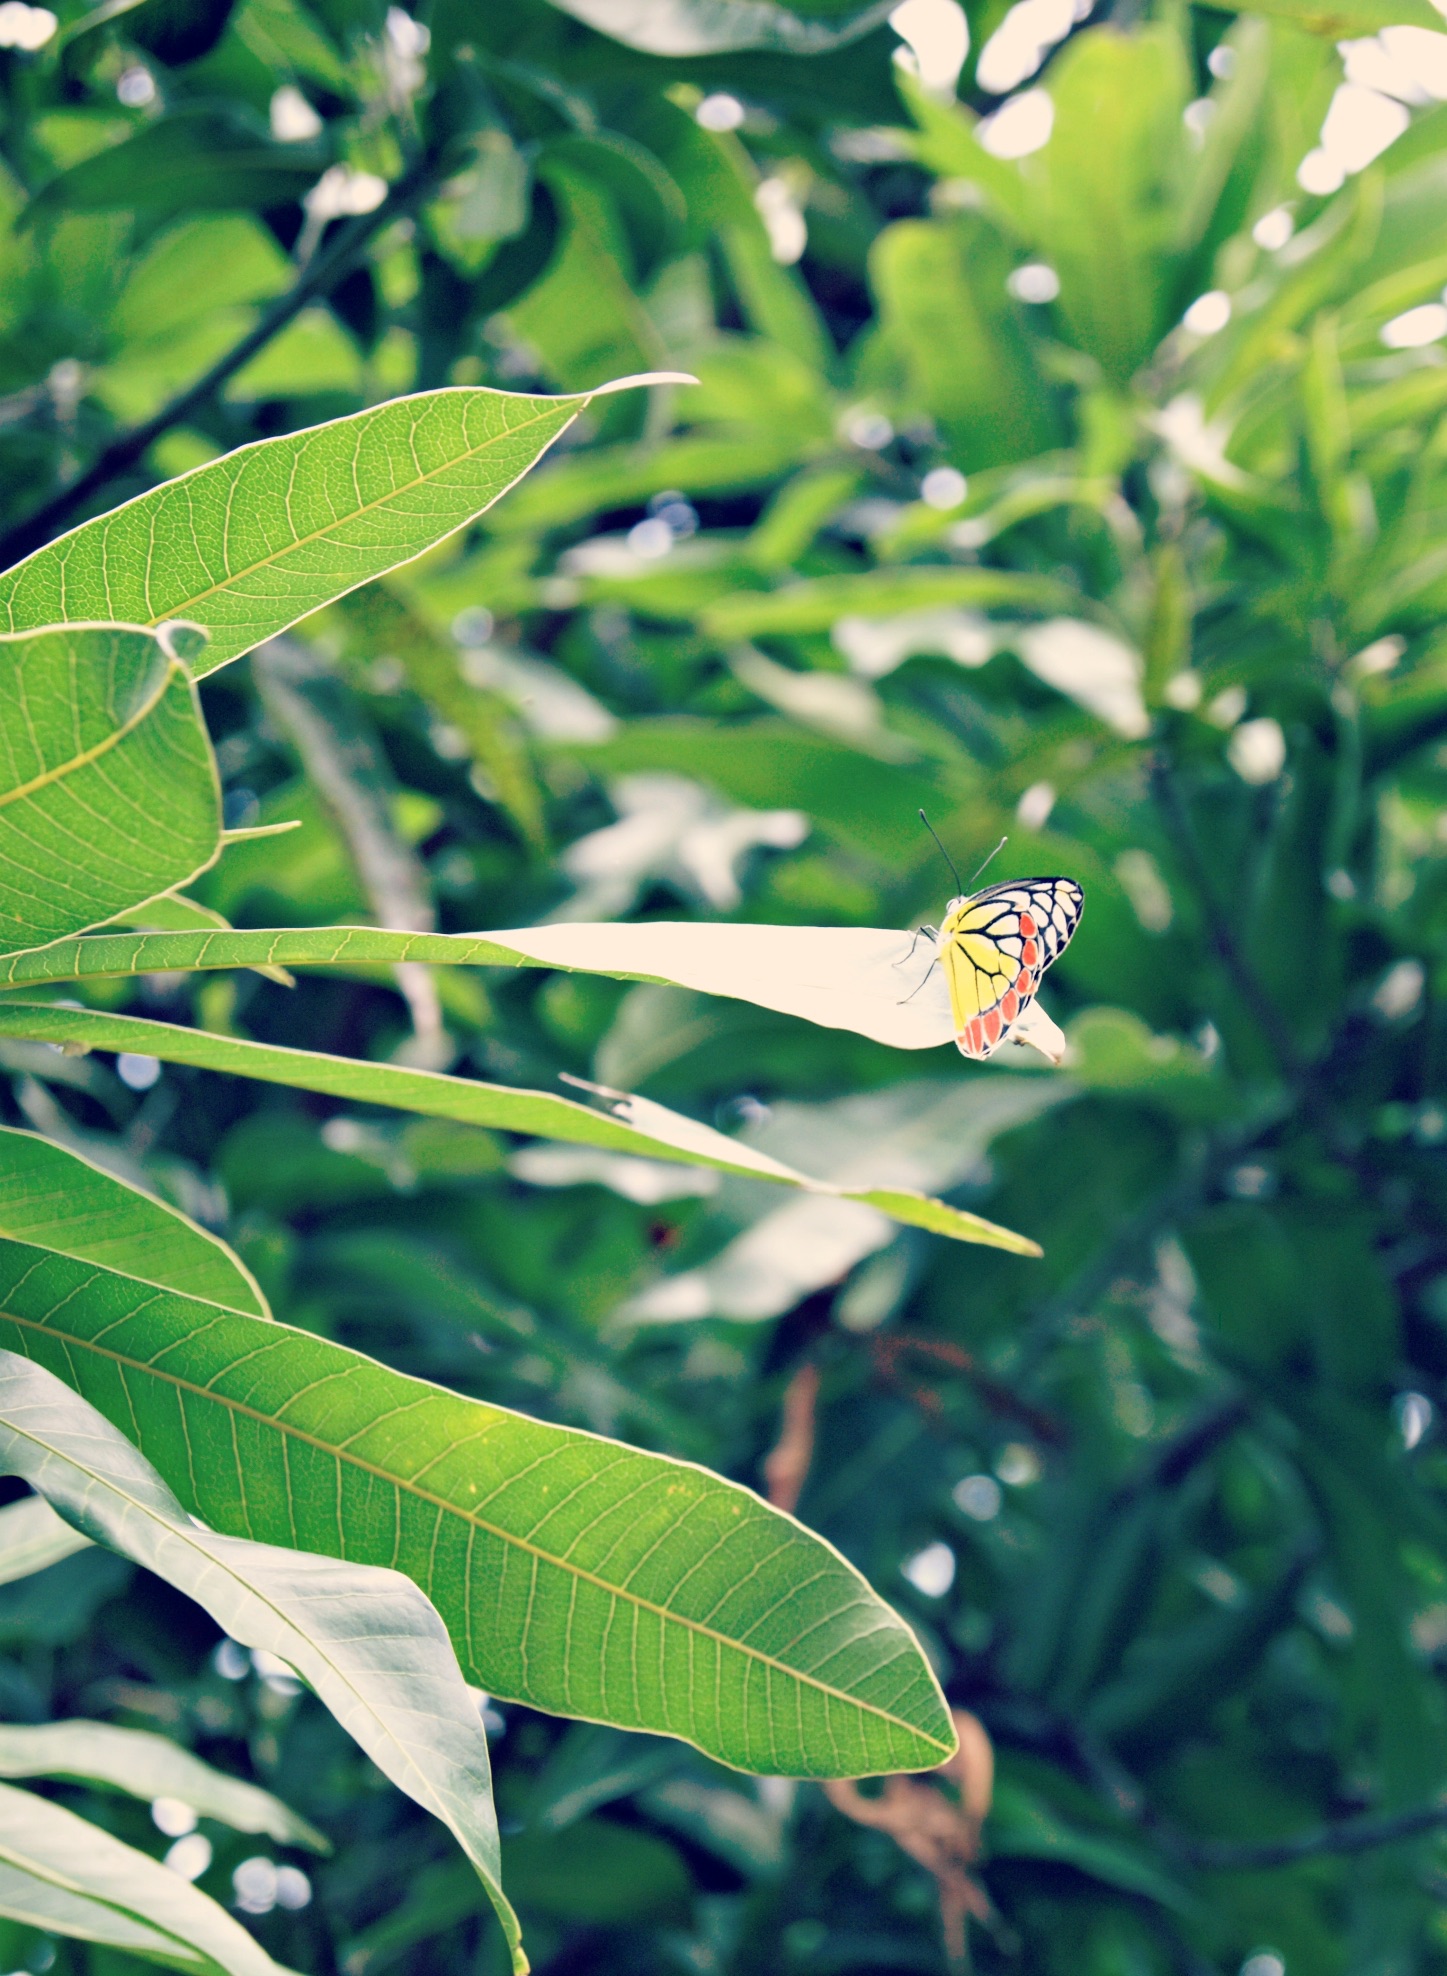
tree, nature, branch, plant, leaf, flower, green, jungle, insect, botany, butterfly, flora, fauna, wildflower, shrub, tropics, macro photography, flowering plant, land plant, moths and butterflies